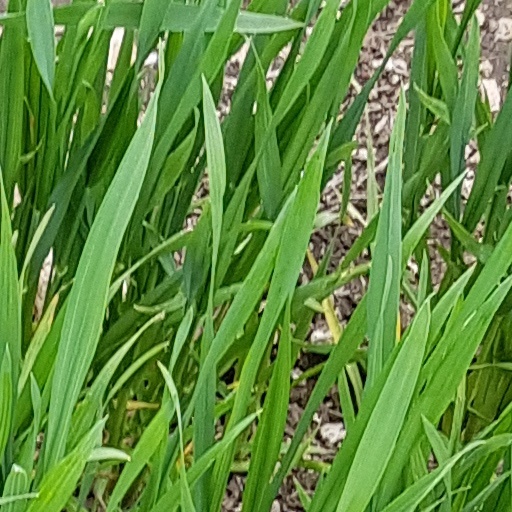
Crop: wheat